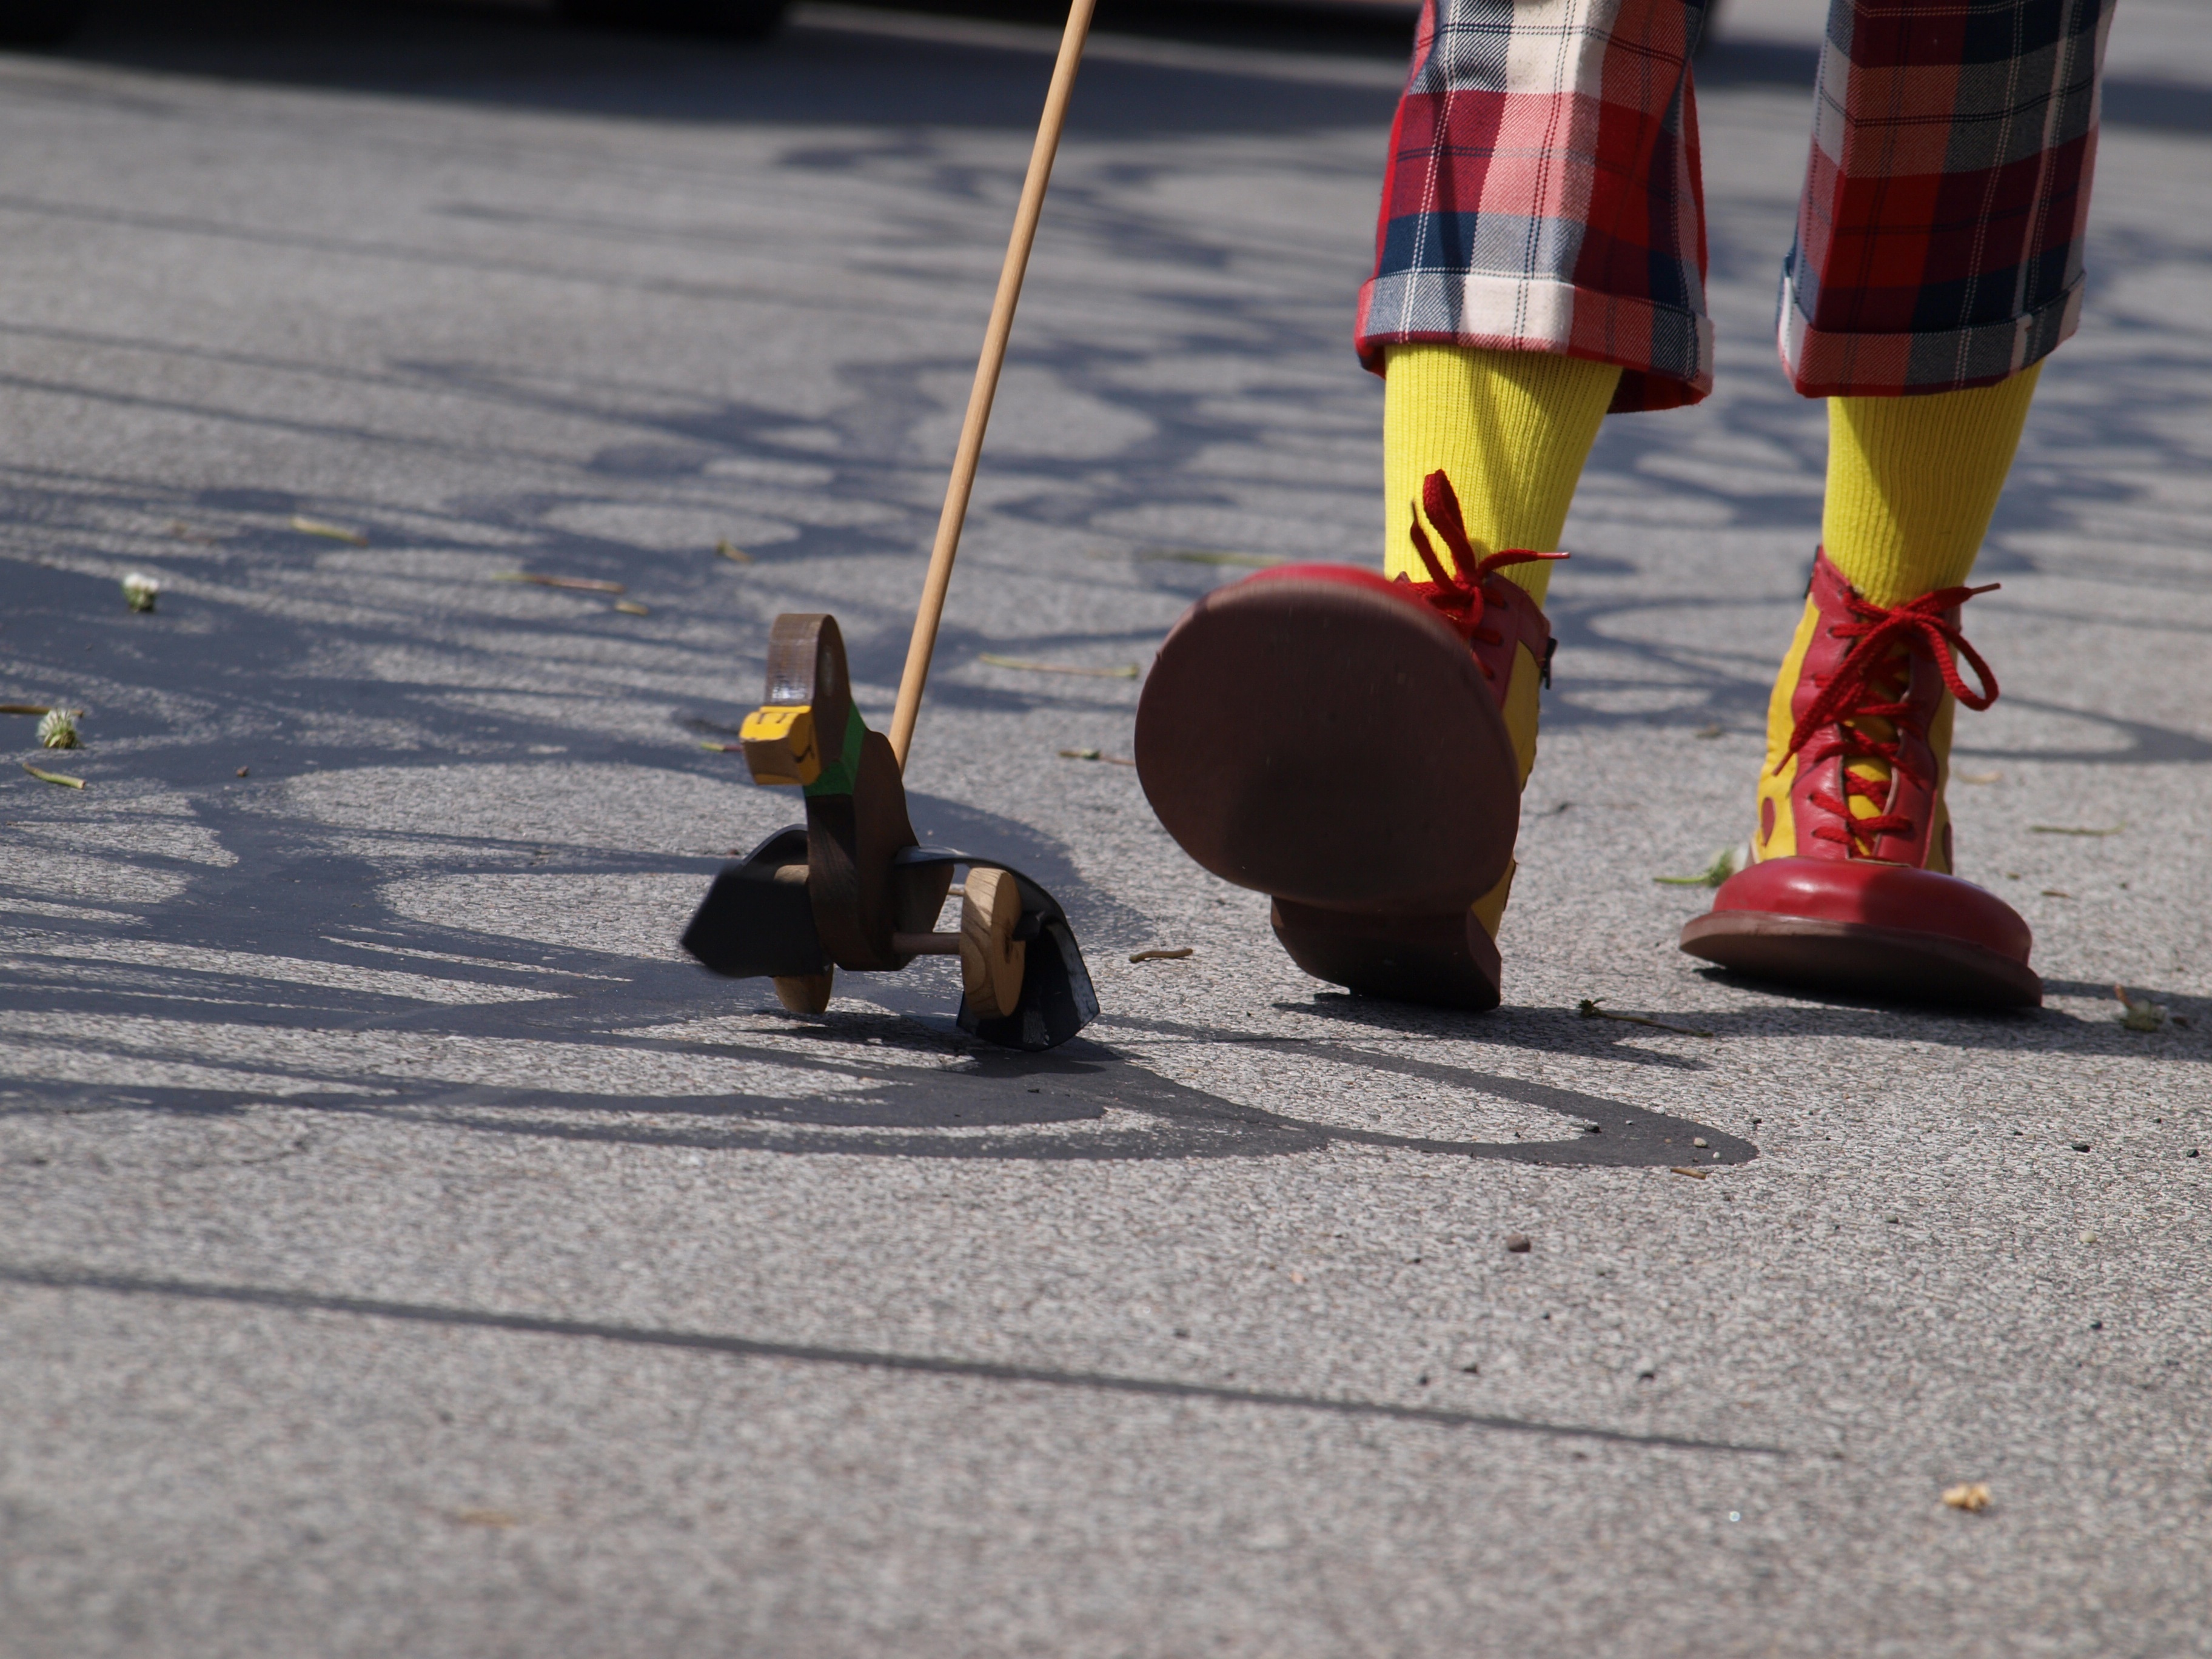
asphalt, carnival, color, performer, parade, clown, shoes, duck, circus, clown shoes